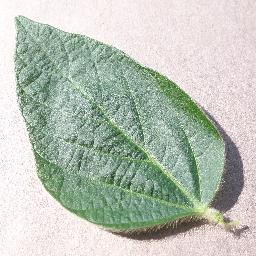
Label: Soybean___healthy